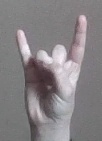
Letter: la